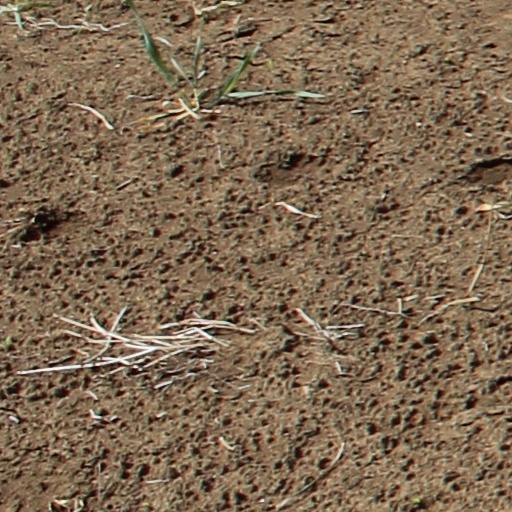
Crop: wheat